Hangman (2017 film)

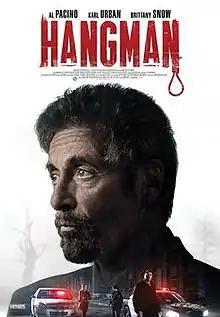
Theatrical release poster

Hangman is a 2017 American crime thriller film directed by Johnny Martin and written by Charles Huttinger and Michael Caissie. The film stars Al Pacino, Karl Urban, Joe Anderson, Sarah Shahi and Brittany Snow. It follows two detectives who try to track down a serial killer who bases his murders on Hangman, the children's guessing game. It was released on December 22, 2017, and was panned by critics.